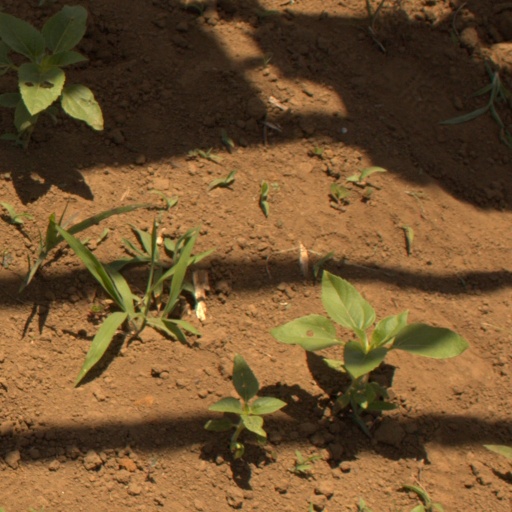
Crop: Jerusalem artichoke